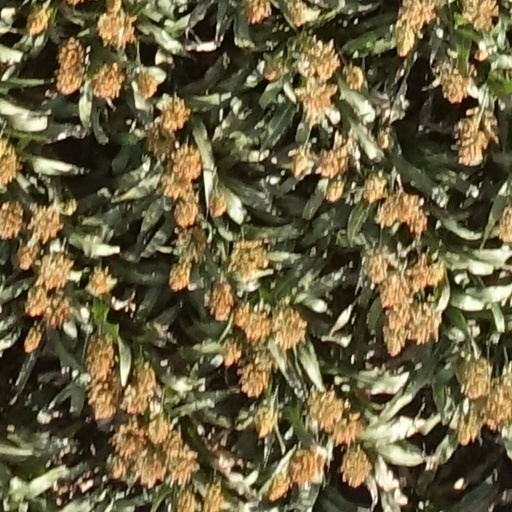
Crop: sorghum